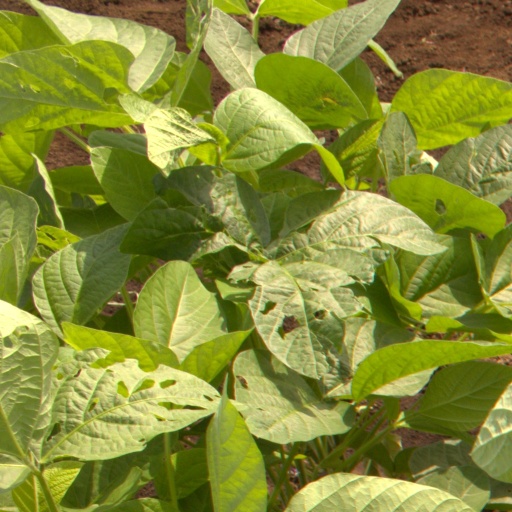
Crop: soybean